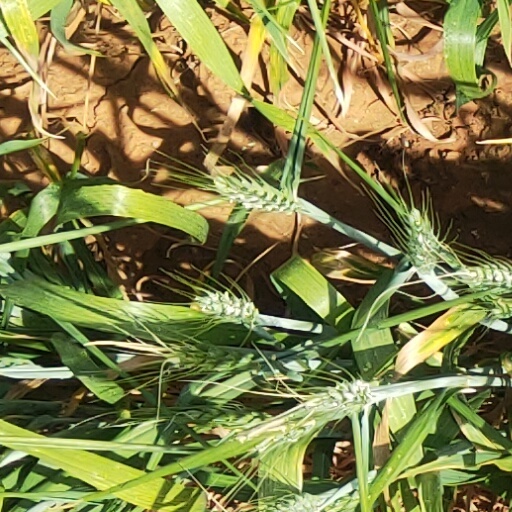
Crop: wheat